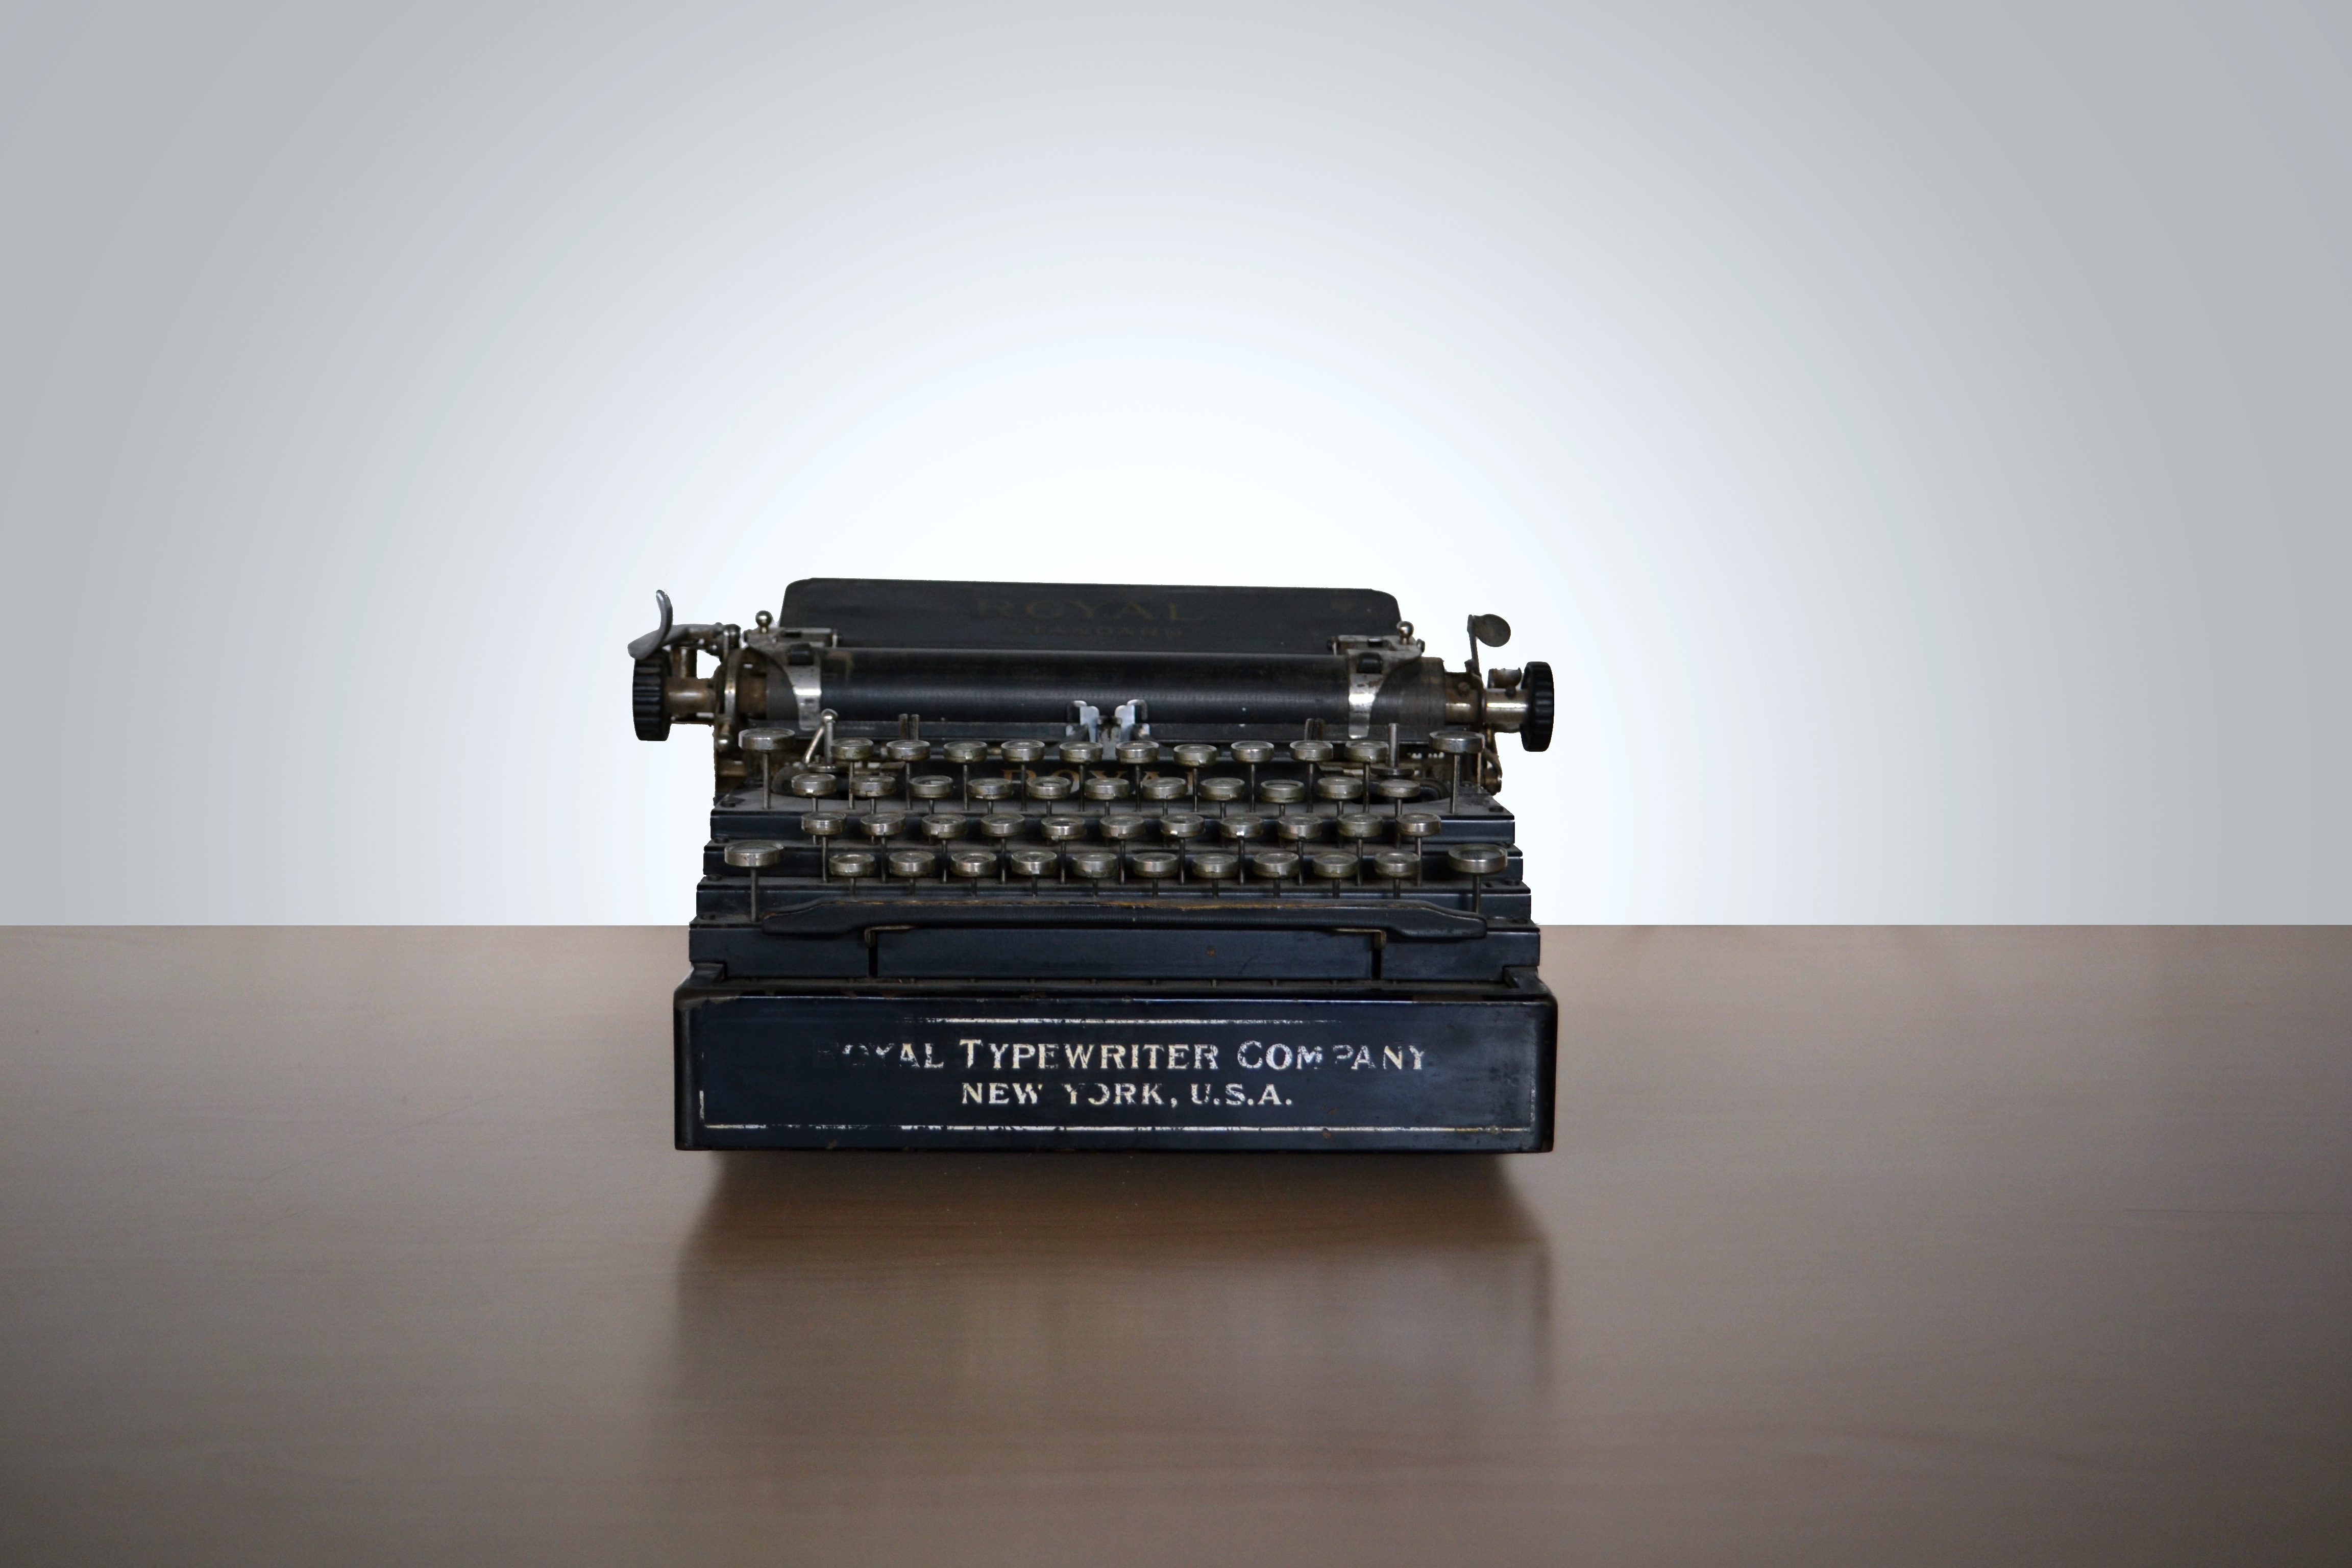
writing, word, technology, white, vintage, antique, retro, pen, old, new york, typewriter, finger, equipment, macro, metal, clean, communication, machine, nostalgia, business, black, paper, ink, write, letterpress, brand, reflect, type, steampunk, background, mechanical, text, message, muse, letters, rusted, tape, classic, character, journalism, multimedia, toned, lettering, journalist, obsolete, vintage typewriter, inspire, vintage type, vintage paper, office equipment